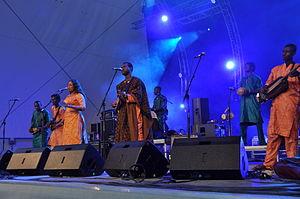
Bassekou Koyaté &amp